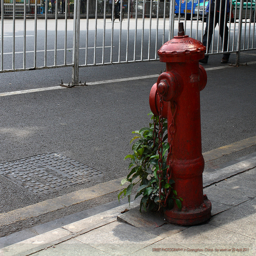
A red fire hydrant sitting next to a green plant.
A red fire hydrant on a sidewalk with a plant growing underneath.
There is a red fire engine in front of a small weed and metal fence.
a red fire hydrant with a plant growing next to it
A red fire hydrant with a plant next to it